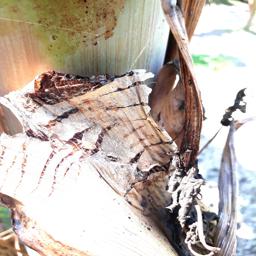
Label: BACTERIAL SOFT ROT